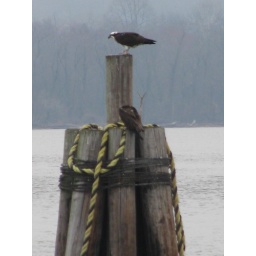
These two Osprey were eating a fish they had caught in the Potomac....